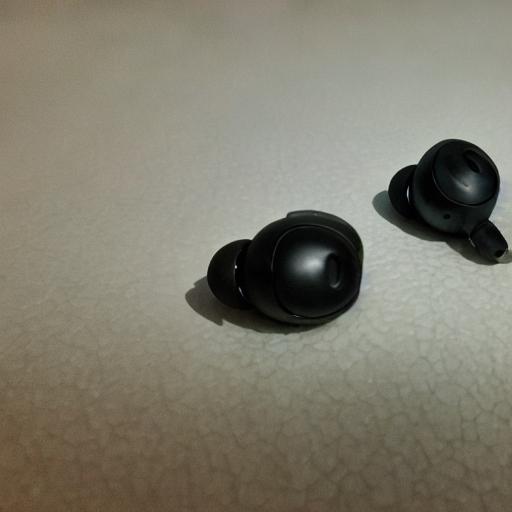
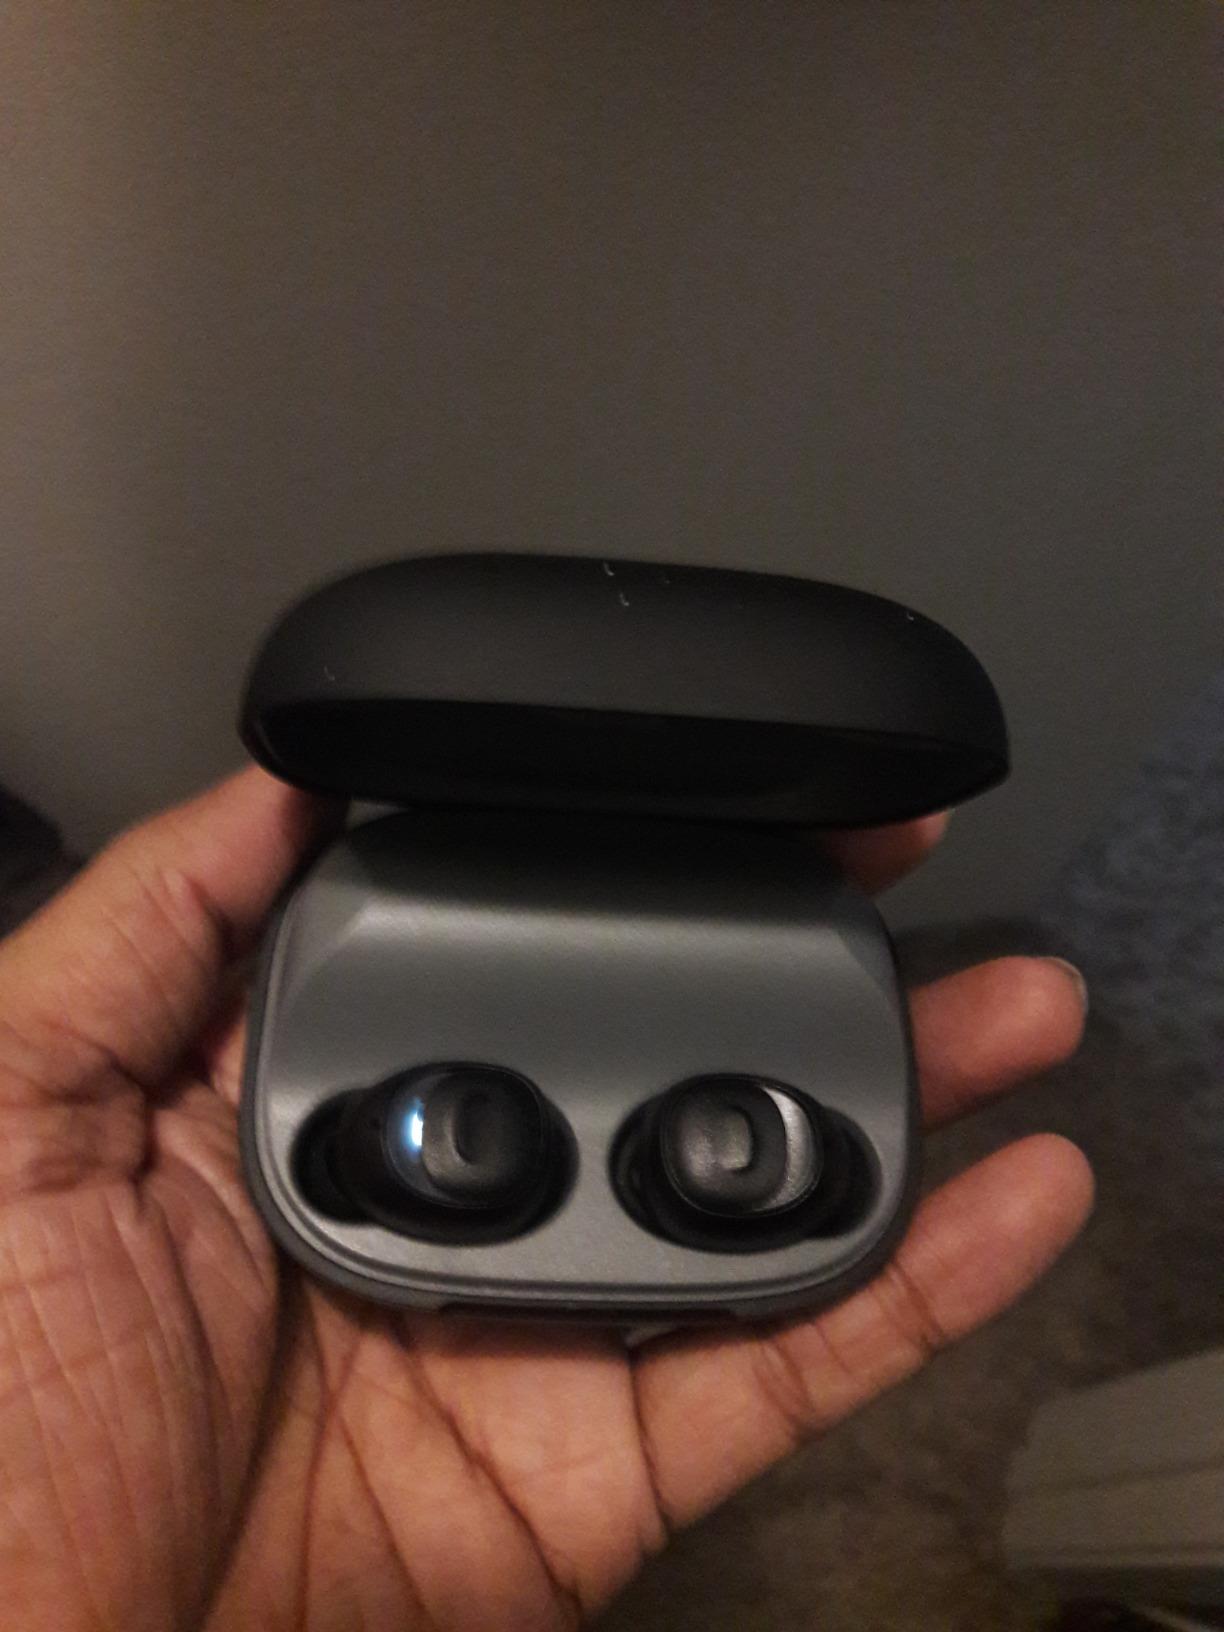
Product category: earbuds
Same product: no